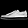
Label: Sneaker